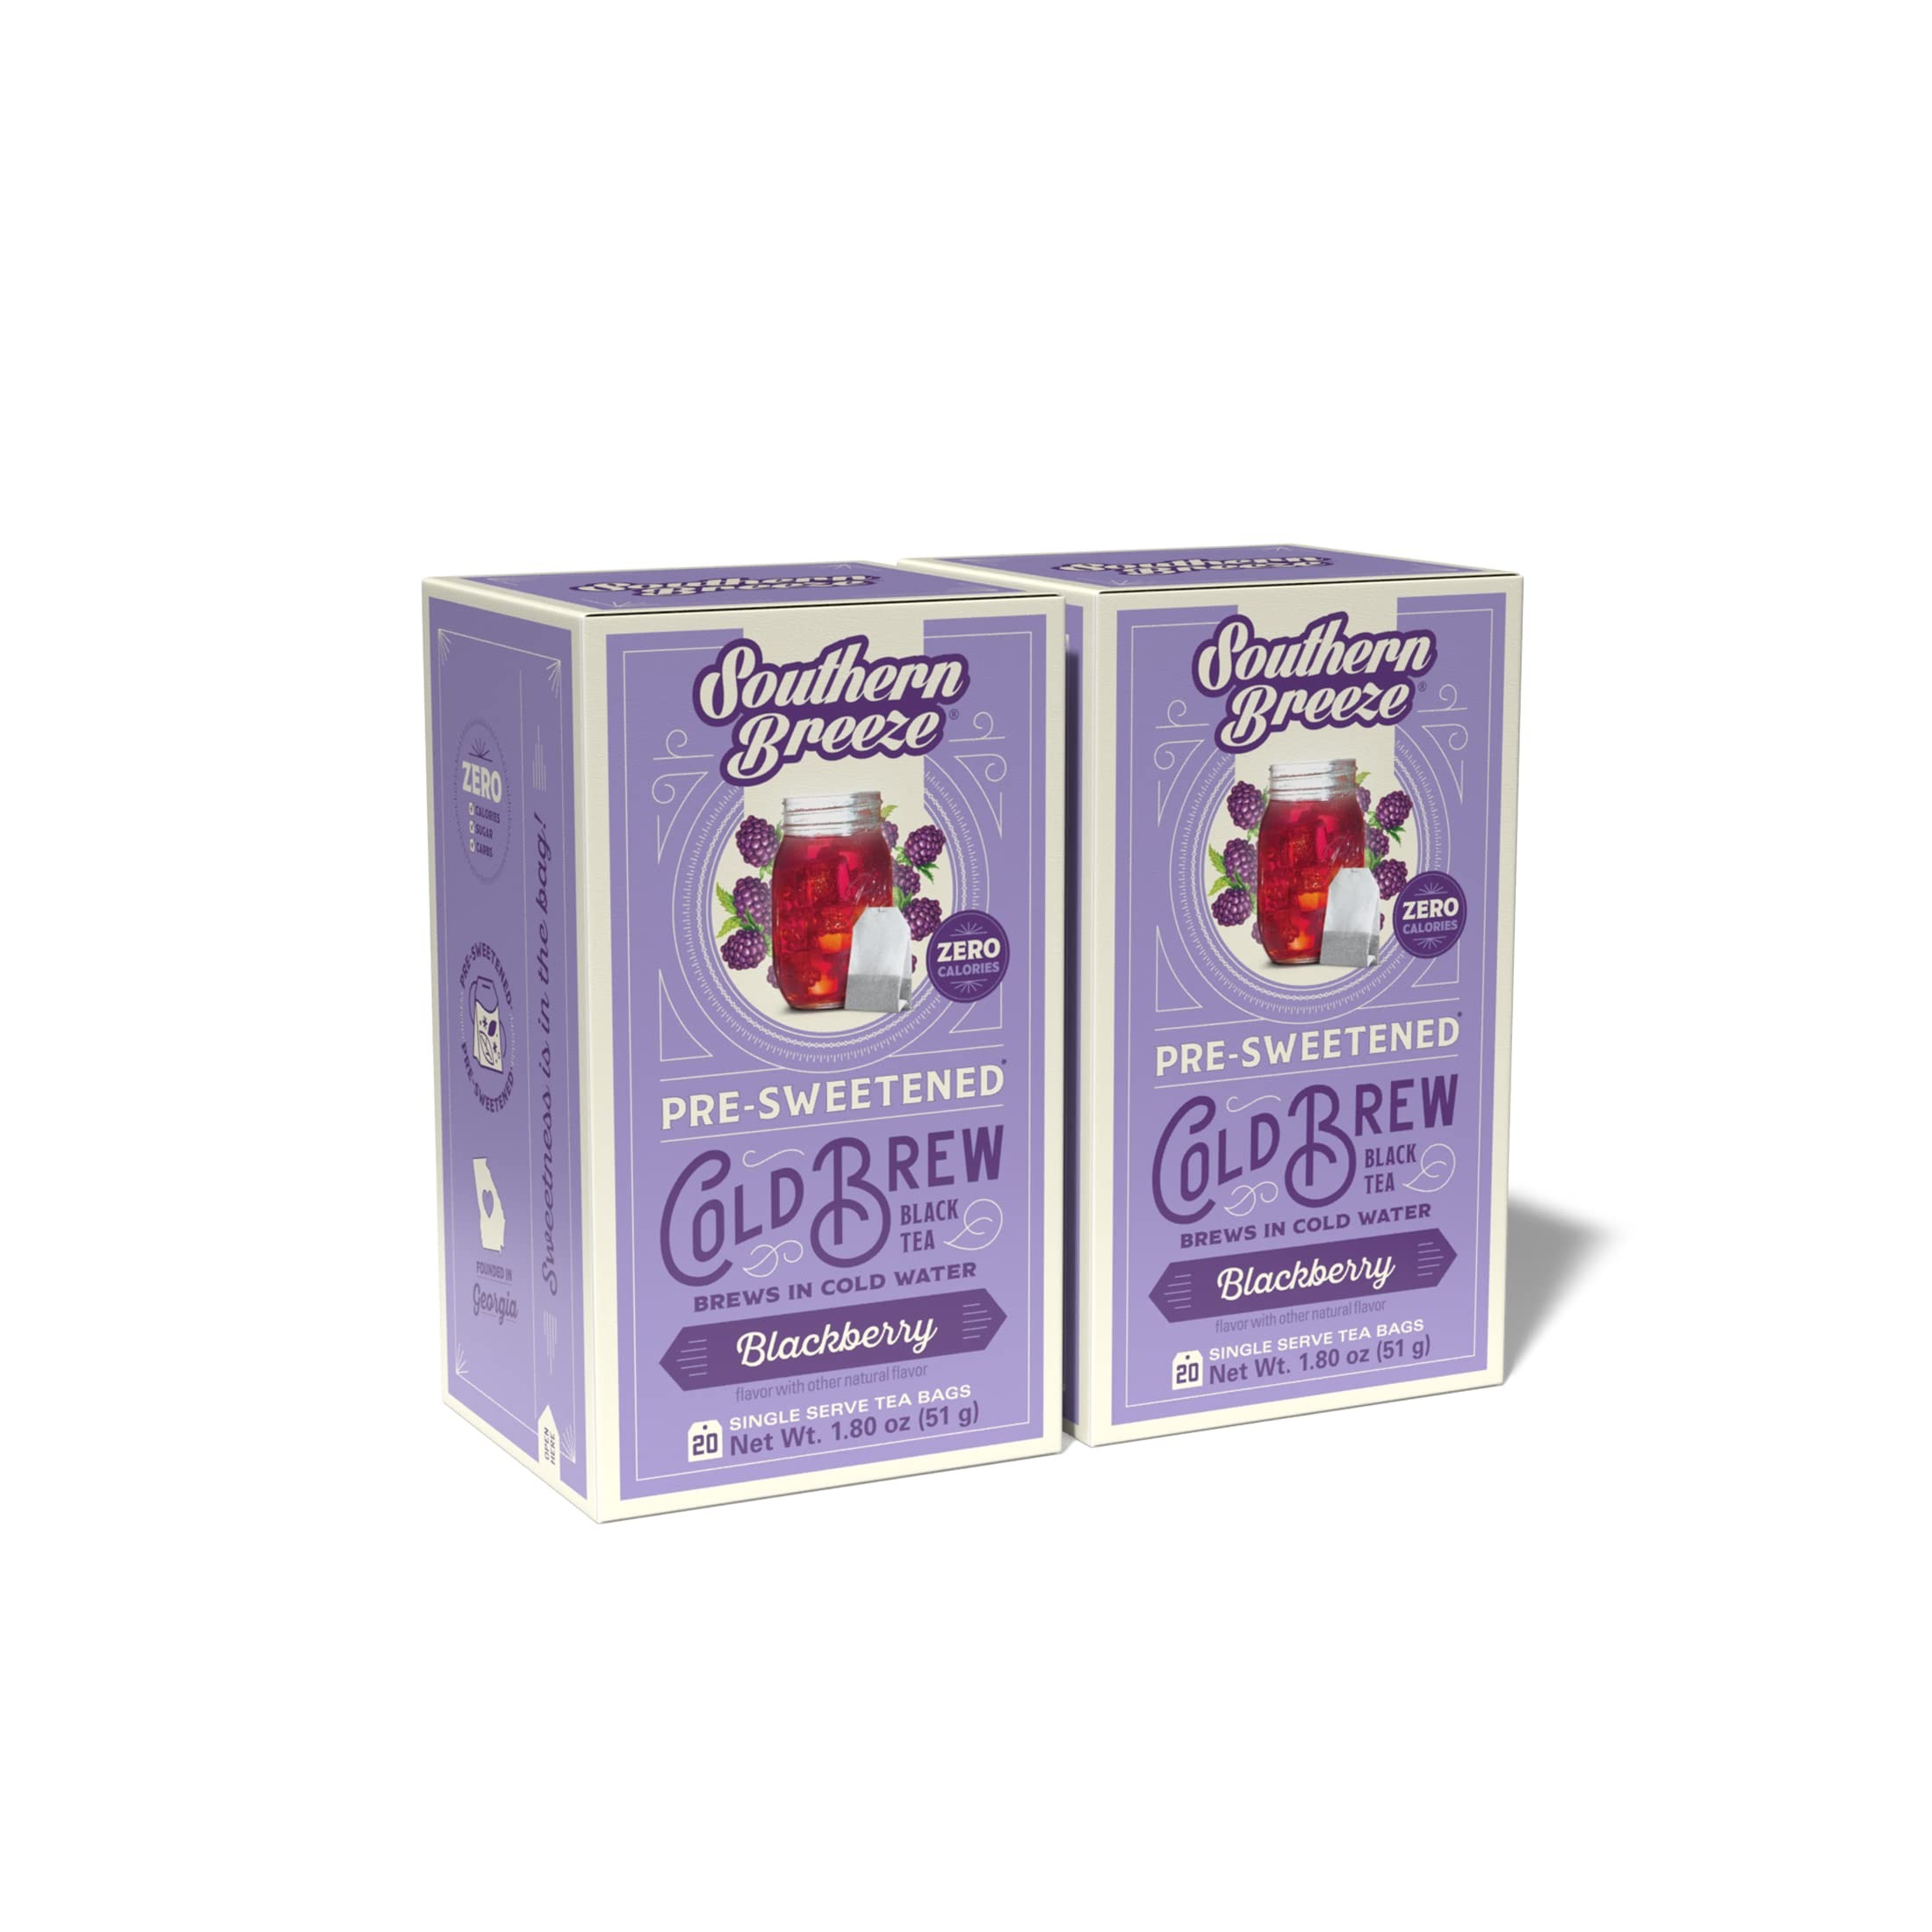
Item Name: Southern Breeze Cold Brew Sweet Tea Blackberry Iced Tea with Black Tea and Zero Carbs Zero Sugar, 20 Individually Wrapped Tea (Pack of 2) Southern Sweet Tea Iced Tea Beverage
Bullet Point 1: ZERO CARBS, ZERO SUGAR SWEET TEA: Southern Breeze Cold Brew Tea delivers that delicious Southern-style sweet tea with no sugar, no calories, and no carbs but with the same great taste! Our cold infused iced tea is made with real black tea leaves and is naturally flavored for a perfect cup of sugar free iced tea.
Bullet Point 2: SINGLE SERVE COLD BREW TEA BAGS: Southern Breeze black tea promises a bold taste without the hassle of boiling water. Each cold brew tea box contains sweet tea with 20 individually wrapped tea bags per box of Blackberry Iced Tea.
Bullet Point 3: SWEETNESS IS IN THE BAG: All our Southern Breeze tea bags are pre-sweetened and can be made in just 5 minutes! No measuring or messin', just steep the sweet tea bags, chill & enjoy cold brew iced tea! A cold infused drink for a zero sugar iced tea made easy.
Bullet Point 4: SOUTHERN SWEET TEA: Brewed in Southern tradition, Southern Breeze Cold Brew Tea is proudly founded in Georgia. We removed the calories and make tea cold brew zero sugar tea with the flavor you know and love for a delicious iced tea summer beverage.
Bullet Point 5: A SWEETER WORLD: At Southern Breeze Sweet Tea, we are dedicated in helping eliminate single-use plastic bottles. Our sweet tea company trusts our commitment to Science Based Targets reducing greenhouse gases by 25% by 2030.
Product Description: Southern Breeze Sweet Tea Blackberry Cold Brew Iced Tea includes 20 tea bags (pack of 2) and is everything Southern sweet tea should be and more. We promise to deliver that Southern flavor with zero sugar and zero calories. Enjoy a cold brew tea made within minutes without the hassle of boiling water. Shady-porch perfect, our sweet iced tea is made with real tea leaves in a pre-sweetened bag so you can sip glass after guilt-free glass. Zero calories, meet heavenly hospitality! At Southern Breeze, we are committed to a sweeter world helping the environment with each glass of Sweet Tea. Using our tea means you help eliminate single-use plastic bottles and trust our company's commitment to Science Based Targets of reducing greenhouse gases by 25% by 2030.
Value: 40.0
Unit: Count

Price: 13.99